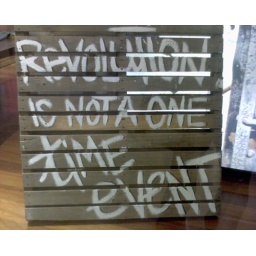
a sign in the window of a quicksilver outlet